Kettle War

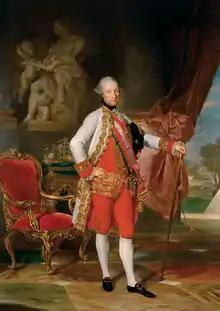
A portrait of Joseph II, Holy Roman Emperor, by Anton von Maron

On 9 October 1784, as a letter to Benjamin Franklin asserts, the war seemed inevitable. That day, the Dutch ship the "Dolfijn" was sent out to intercept the Imperial ships. After only one shot, which hit a kettle, "Le Louis" surrendered. On 30 October, the emperor declared war. On 18 November, the States of Holland reacted: the Count of Salm was asked to form a small army. The Patriots used the incident for political propaganda and organized the militia all over the country. The Admiralty of Friesland offered two new warships, but they were unable to leave the port of Harlingen and were dismantled.